Pol Deman

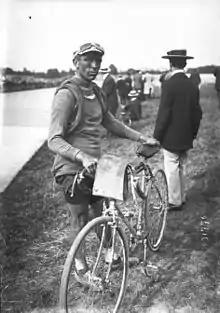
Deman at the 1913 Tour de France

Polydore (Pol) Deman (25 April 1889 in Rekkem, West Flanders, Belgium – 31 July 1961 in Outrijve, Belgium) was a Belgian professional road bicycle racer for 15 years from 1909 to 1924, and a carpet maker by trade.